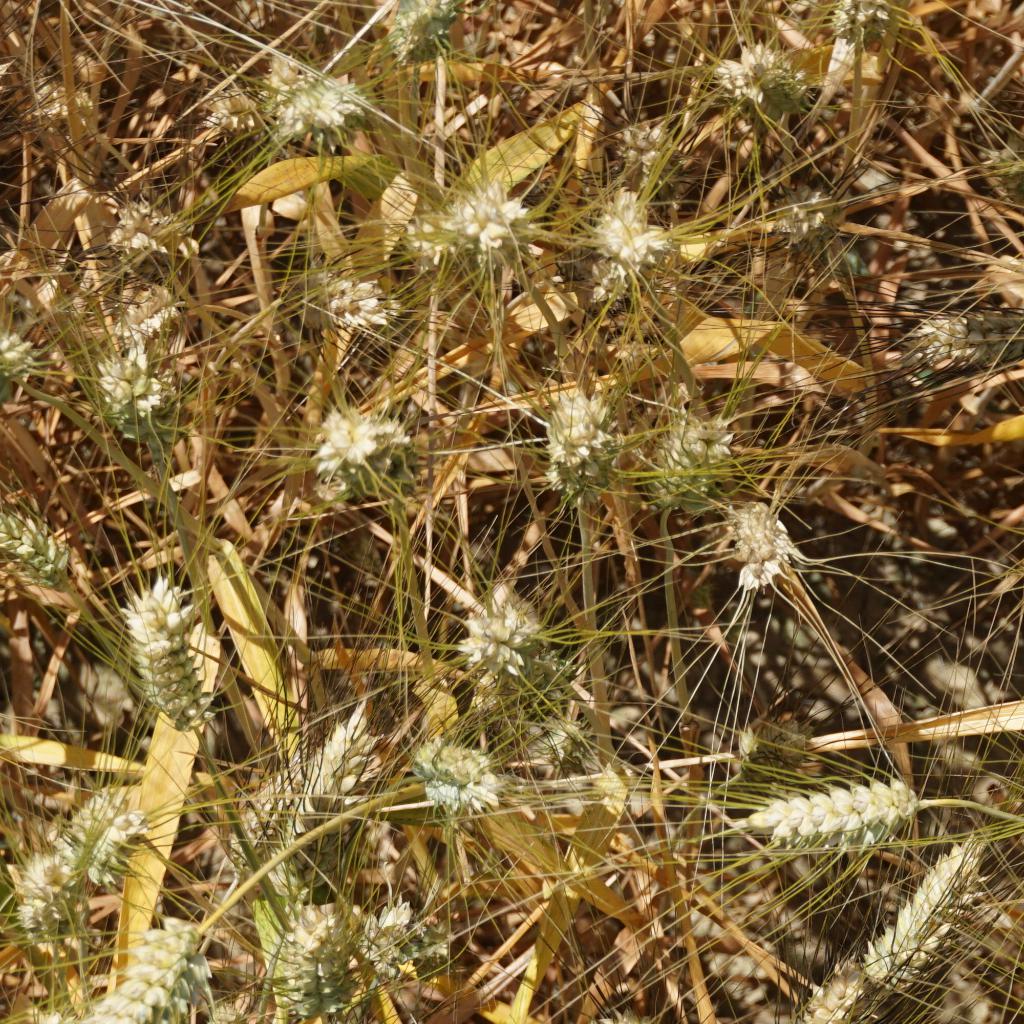
Country: France
Location: Gréoux
Wheat development stage: Filling - Ripening